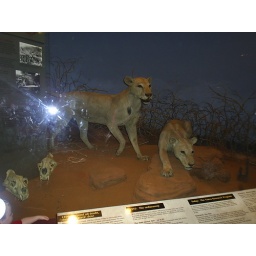
The lions of Tsabo in the field museum in chicago.